Leon Trotsky

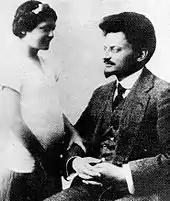
Leon Trotsky with his daughter Nina in 1915

In October 1908, Trotsky joined the editorial staff of "Pravda" ("Truth"), a bi-weekly, Russian-language social democratic paper for Russian workers, co-editing it with Adolph Joffe and Matvey Skobelev. It was smuggled into Russia. The paper appeared irregularly, with only five issues in its first year. Avoiding factional politics, it proved popular with Russian industrial workers. After the 1905–1907 revolution's failure, both Bolsheviks and Mensheviks experienced multiple splits. Funding for "Pravda" was scarce. Trotsky sought financial backing from the RSDLP Central Committee throughout 1909.